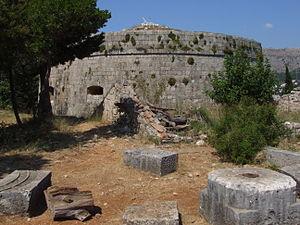
Lokrum est l’une des îles au large de la ville de Dubrovnik, à environ 600 mètres du littoral dalmate. Elle s'étend sur 2 kilomètres de long, du nord au sud, et 500 mètres de large. Le point culminant de l’île se trouve à 96 mètres d'altitude. Lokrum héberge le jardin botanique de Dubrovnik.